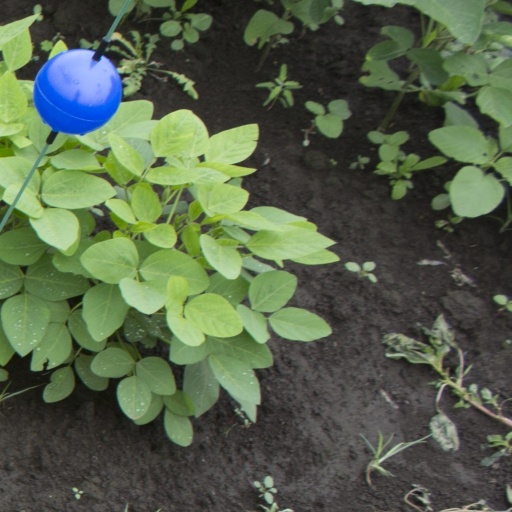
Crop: soybean